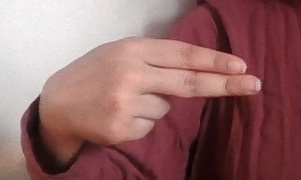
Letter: ain